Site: brandenburg
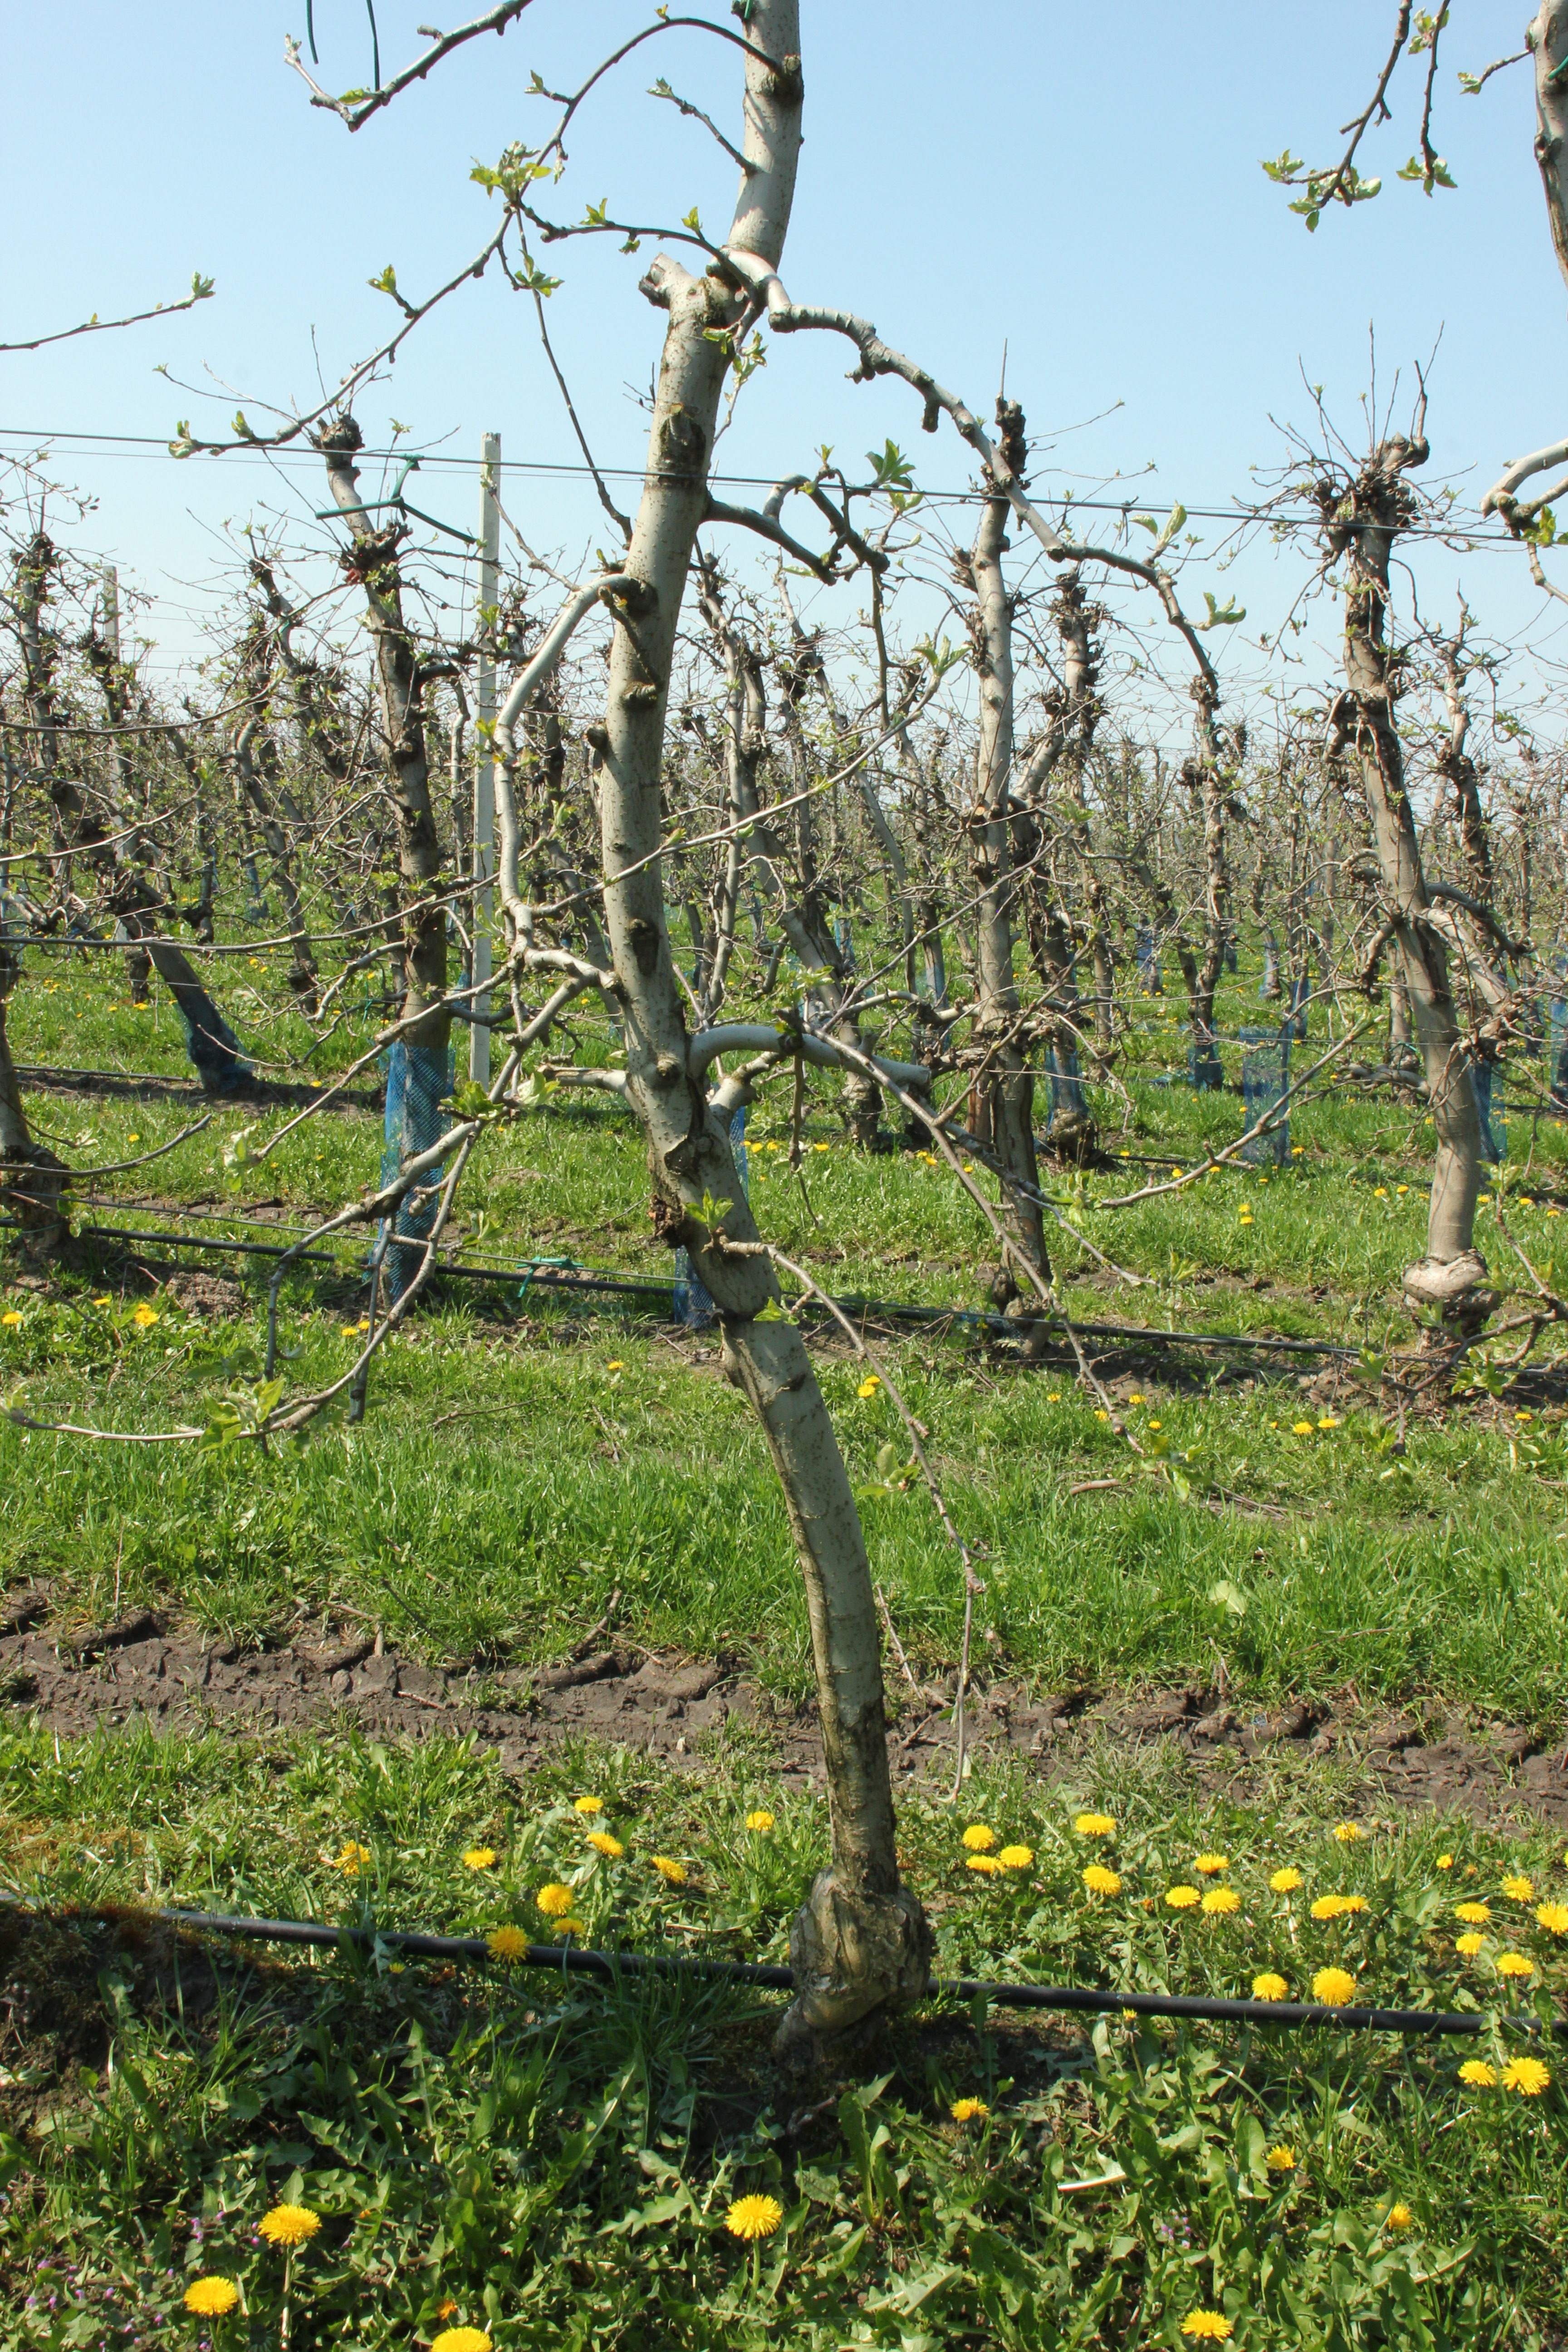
Growth stage (BBCH 56): Inflorescence emergence